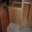
Label: wardrobe